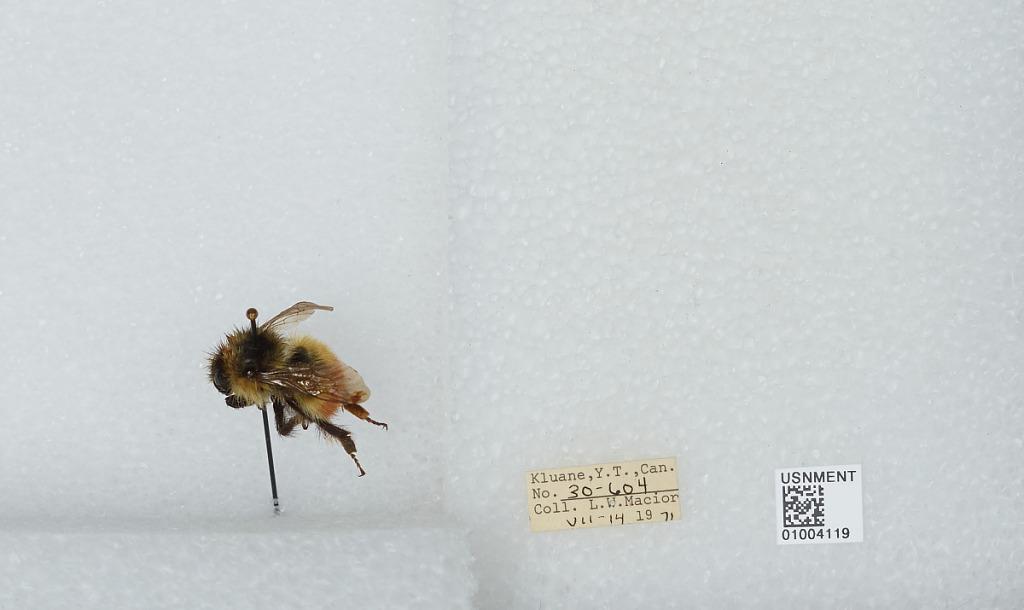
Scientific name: Bombus (Pyrobombus) flavifrons Cresson
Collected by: L. Macior
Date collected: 1971-7-14
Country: Canada
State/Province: Yukon Territory
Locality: Kluane
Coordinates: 60.75, -139.5